Ernő Mihályfi

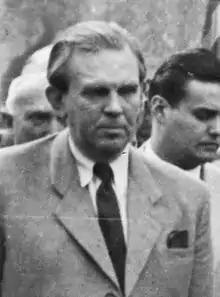

Ernő Mihályfi (3 September 1898 – 20 November 1972) was a Hungarian politician, who served as Minister of Foreign Affairs in 1947. He learned in the Budapest University of Technology and Economics then fought in the First World War. After the war, he worked as a journalist. Between 1923 and 1924, he worked and lived in the United States. Mihályfi was member of the Independent Smallholders, Agrarian Workers and Civic Party. He also served as Minister of Information and later as Deputy Speaker of the National Assembly. He was member of the parliament until his death.